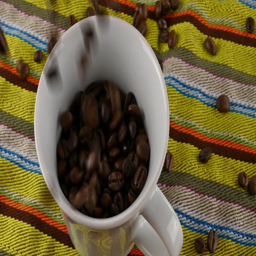
coffee beans are falling in a coffee cup in slow motion